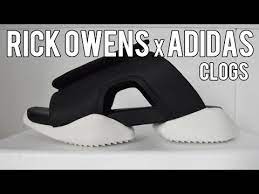
Label: Clog